Selwa Roosevelt

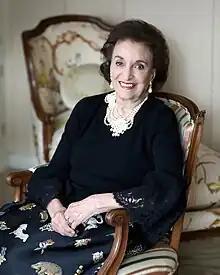
Selwa "Lucky" Roosevelt

Selwa Carmen Showker "Lucky" Roosevelt (born January 13, 1929) is an American journalist, patron of the arts, Chairman Emeritus of the Blair House Foundation, and former Chief of Protocol of the United States under Ronald Reagan, serving longer (1982-1989) than any other person in that position.